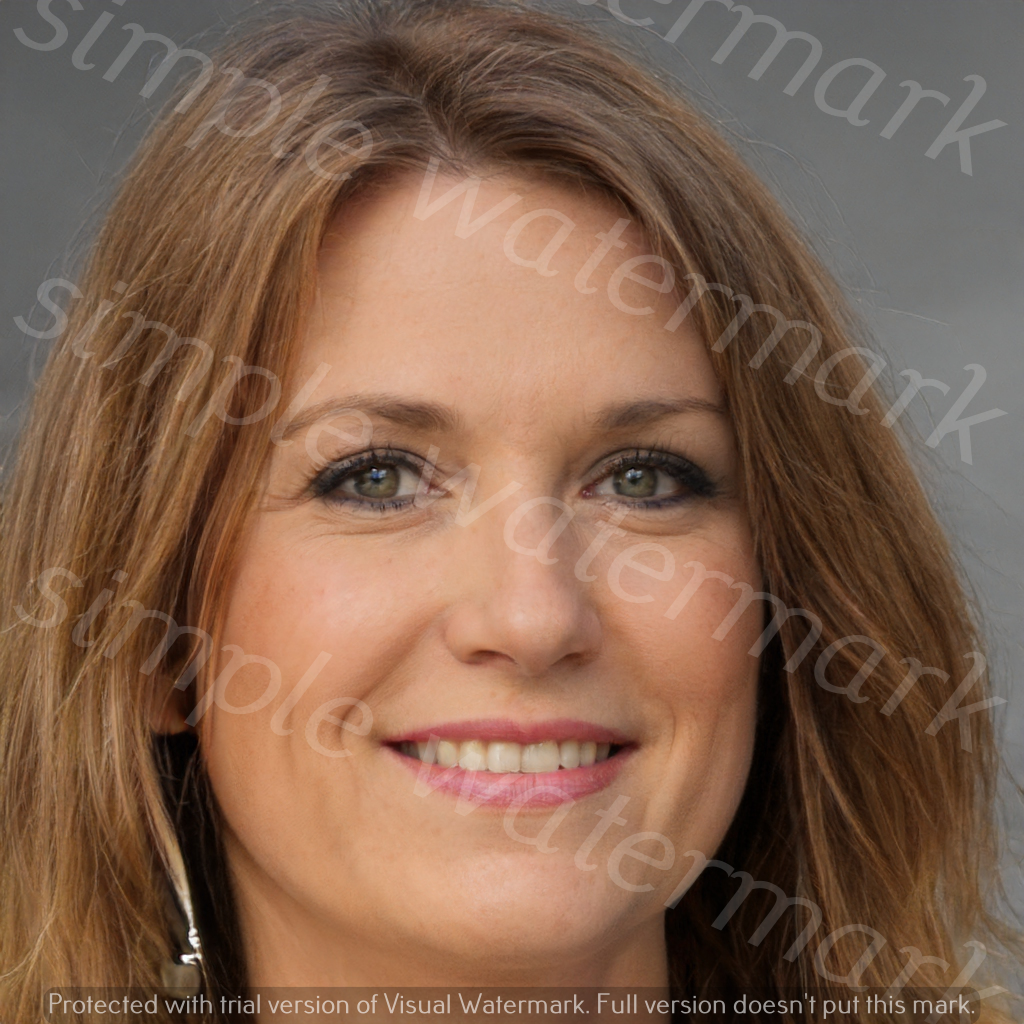
Label: Watermark